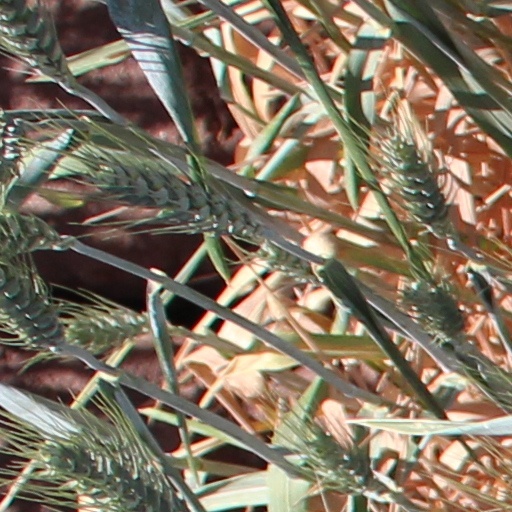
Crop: wheat